Comtessa de Dia

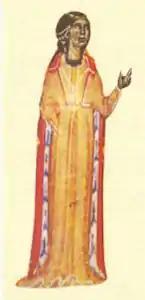
Beatriz de Dia from Bibliothèque Nationale, MS cod. fr. 12473, 13th century

The Comtessa de Dia (Countess of Die), possibly named Beatritz or Isoarda (fl. c. 1175 or c. 1212), was a trobairitz (female troubadour).